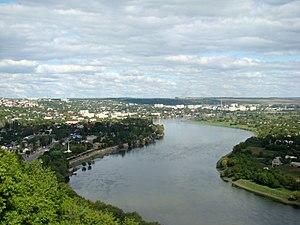
Créée en 2005, l'Eurorégion Siret-Prut-Nistre est l'une des eurorégions de l'ancien bloc de l'Est. Elle tire son nom de trois cours d'eau qui la traversent : le Siret, le Prout et le Nistre et regroupe des territoires moldaves et roumains soit une superficie d'environ 34 000 km² avec environ 3,7 millions d'habitants. Les collectivités territoriales qui l'ont formée sont :